Husma

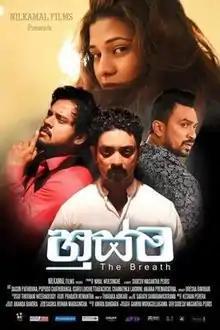

Husma, is a 2019 Sri Lankan Sinhala drama thriller film directed by Sudesh Wasantha Pieris and produced by Deshan wikramasinghe for 'Nilkamal' Films. It stars Pubudu Chathuranga, Dasun Pathirana and Isuru Lokuhettiarachchi along with Chamathka Lakmini and Anjana Premaratne. Music composed by Keshan Perera. The film is a remake of 2015 Spanish film "The Corpse of Anna Fritz".